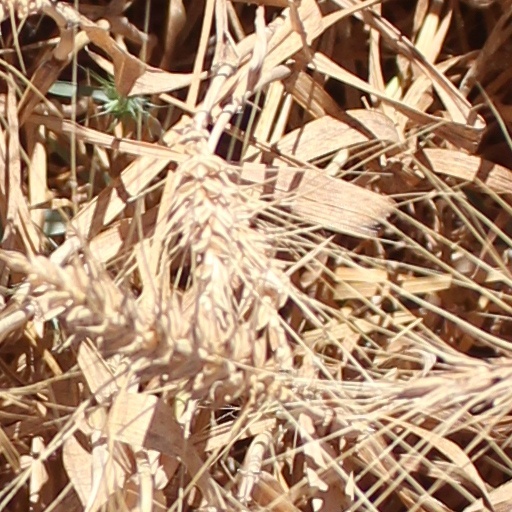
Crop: wheat